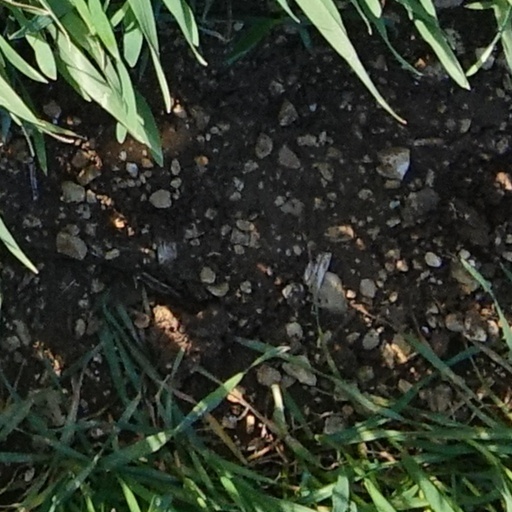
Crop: wheat